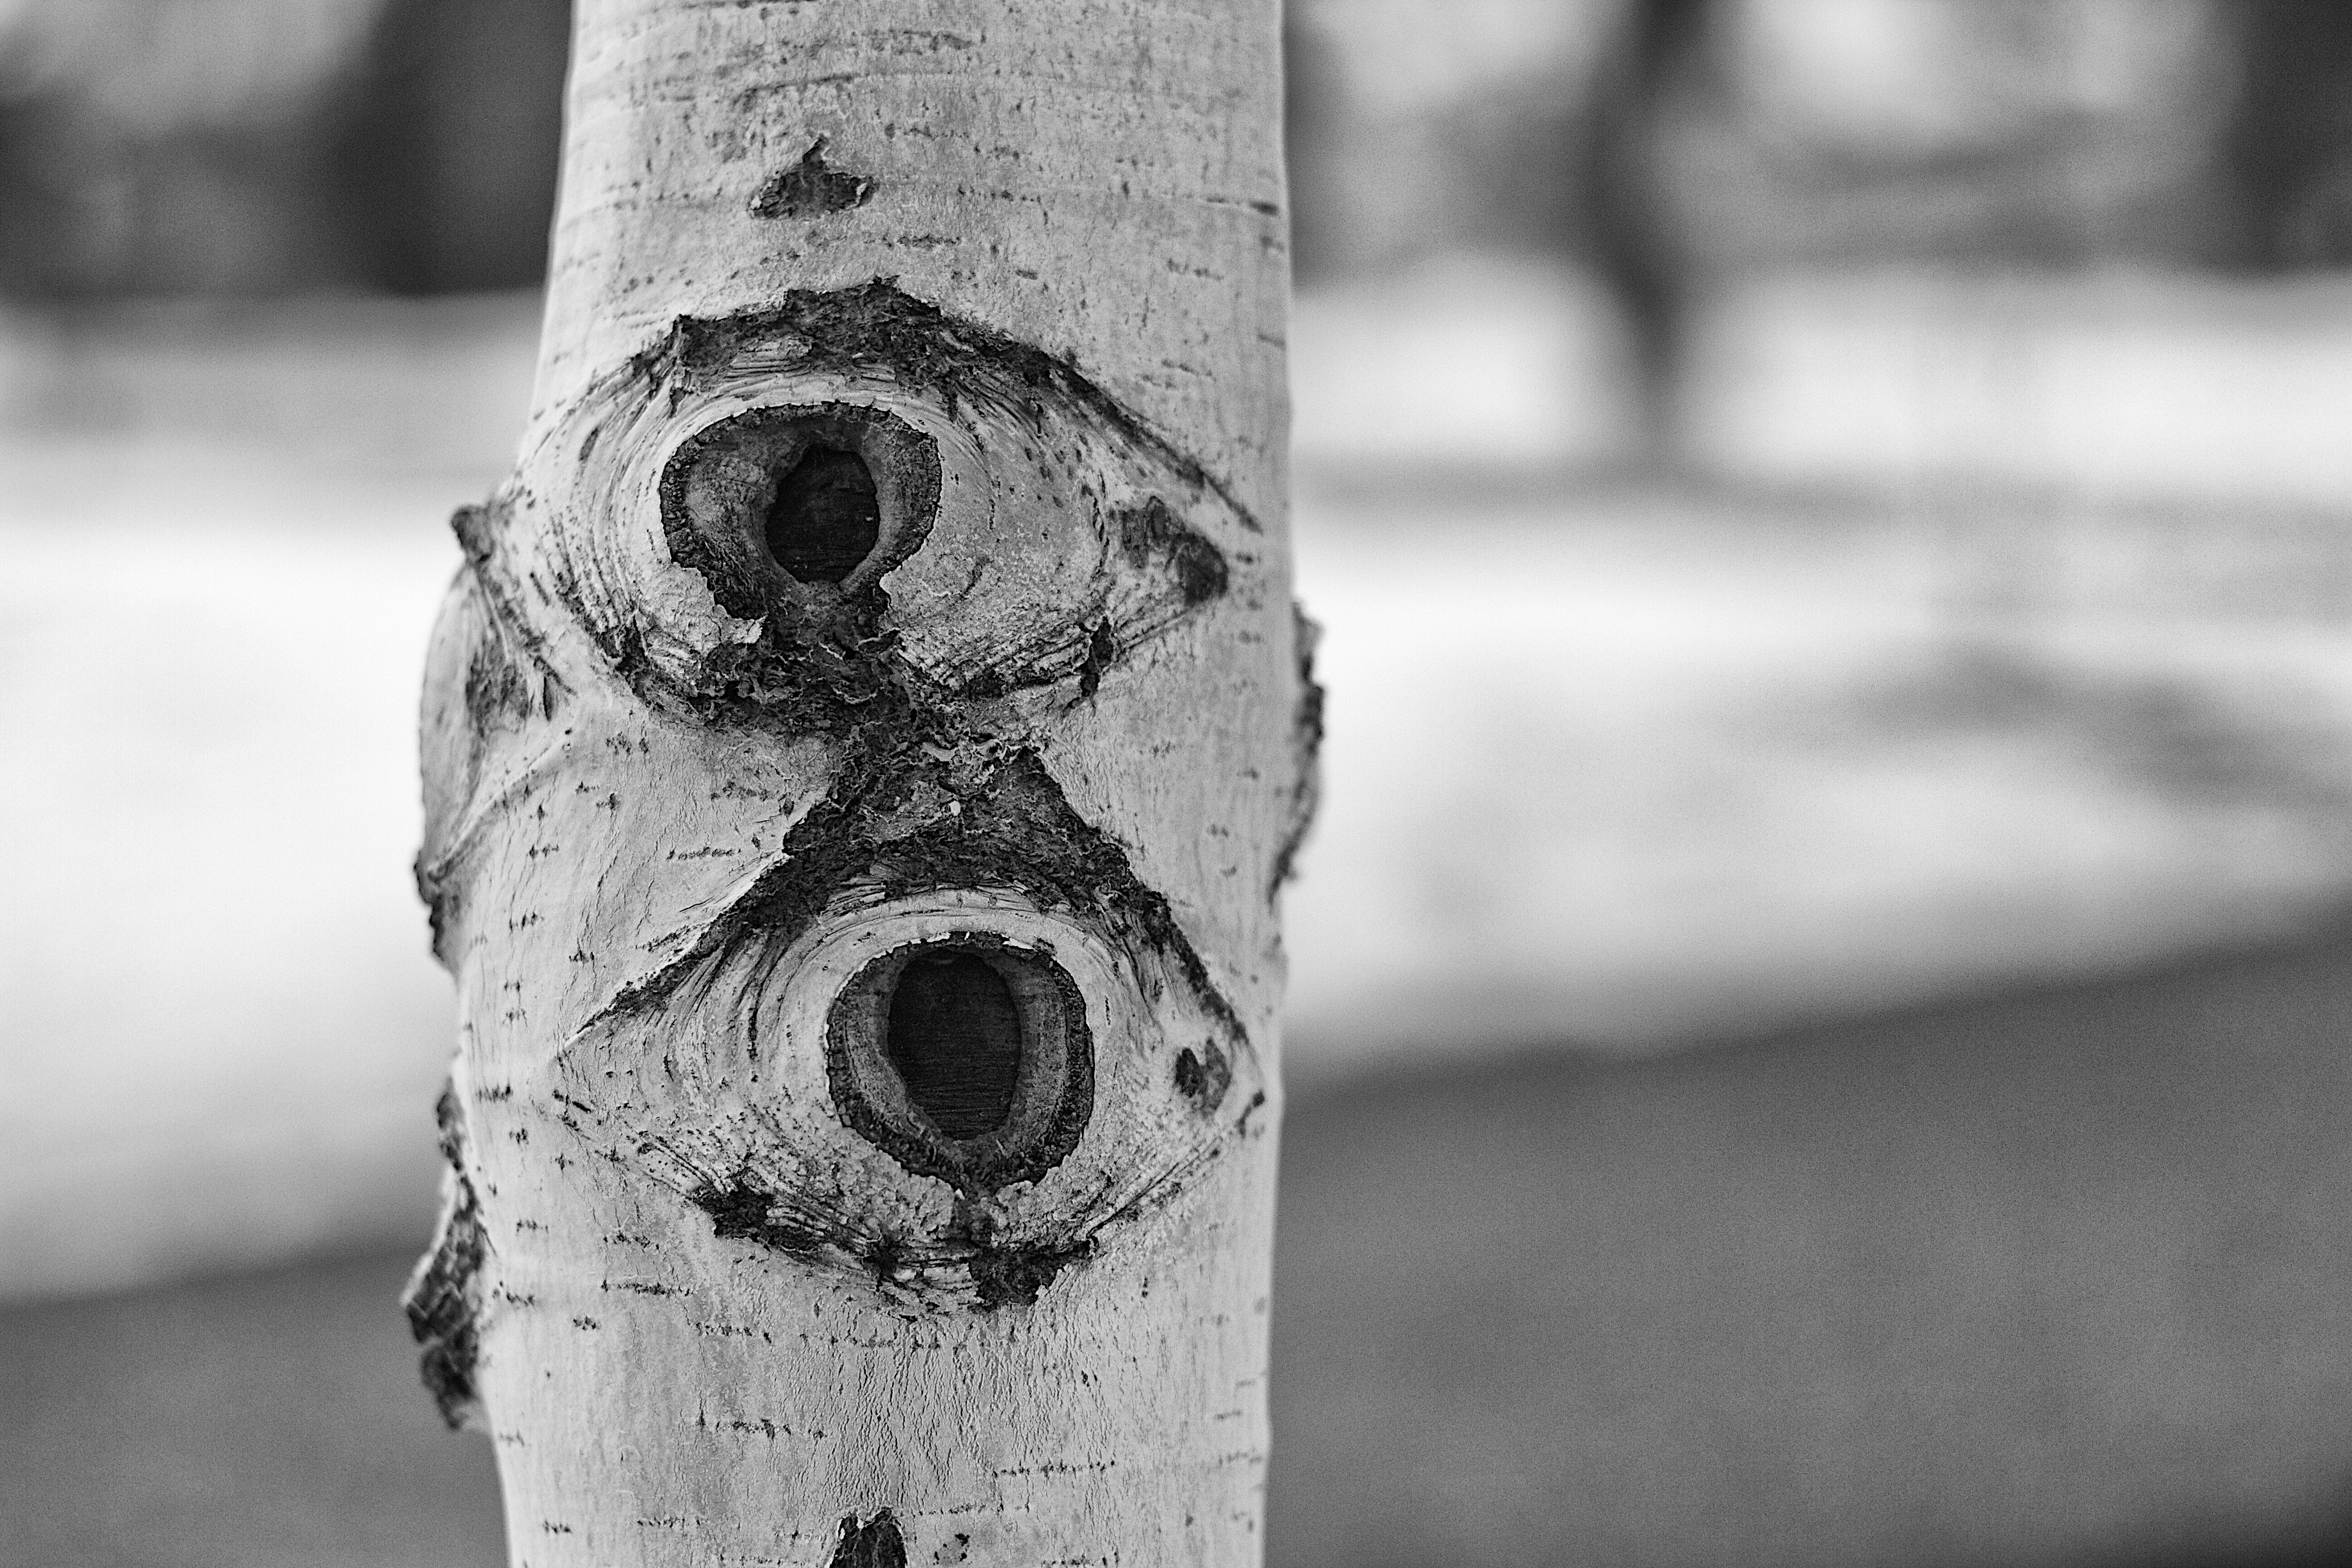
tree, winter, black and white, wood, white, photography, spring, color, black, monochrome, material, close up, bw, sculpture, eye, photograph, iron, shape, monochrome photography, woody plant, single lens reflex camera